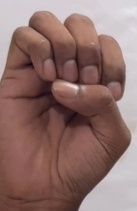
ASL sign: E